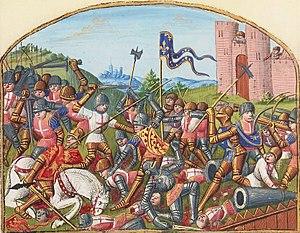
La mort de Talbot à la bataille de Castillon, le 17 juillet 1453. Enluminure du manuscrit de Martial d'Auvergne, Les Vigiles de Charles VII, vers 1484, BnF, Manuscrit Français 5054, enluminure du folio 229 verso (détail).
Charles VII, dit « le Victorieux » ou « le Bien Servi », né à l'hôtel Saint-Pol à Paris le 22 février 1403 et mort au château de Mehun-sur-Yèvre, résidence royale située à Mehun-sur-Yèvre, entre Bourges et Vierzon, le 22 juillet 1461, est roi de France de 1422 à 1461. Il est le cinquième roi de la branche dite de Valois de la dynastie capétienne.
La guerre de Cent Ans est un conflit entrecoupé de trêves plus ou moins longues, opposant, de 1337 à 1453, la dynastie des Plantagenêt à celle des Valois et, à travers elles, le royaume d'Angleterre et celui de France. Le terme même de « guerre de Cent Ans » est une construction historiographique établie au XIXᵉ siècle, pour regrouper cette succession de conflits.
John Talbot, baron Talbot, 1ᵉʳ comte de Shrewsbury et de Waterford, baron Furnival de jure uxoris, fut l'un des chefs anglais lors de la guerre de Cent Ans.
La bataille de Castillon eut lieu le 17 juillet 1453 entre les armées de Henri VI d'Angleterre et celles de Charles VII de France. Cette victoire décisive pour les Français est l'avant-dernière bataille de la guerre de Cent Ans. Elle marque la première utilisation massive de l'artillerie de campagne dans une bataille, créée par les frères Gaspard et Jean Bureau.